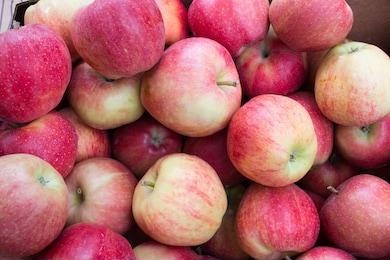
Label: apple